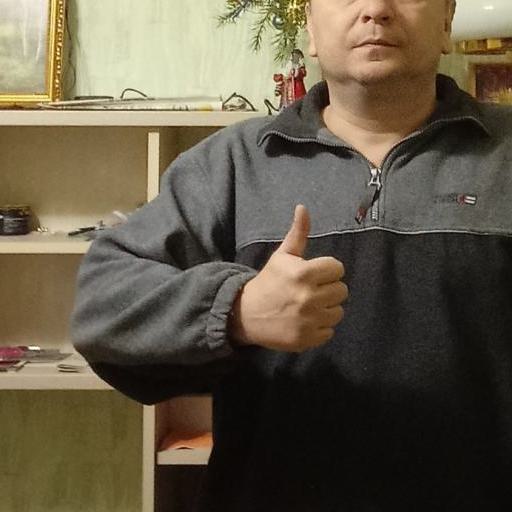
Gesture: like